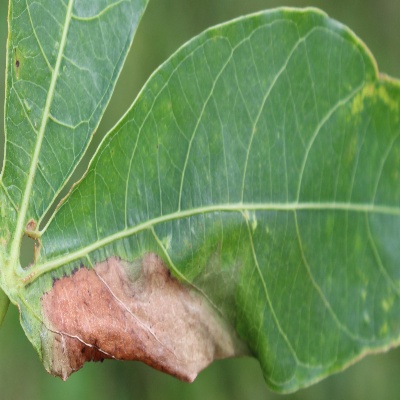
Crop: Cassava
Condition: bacterial blight